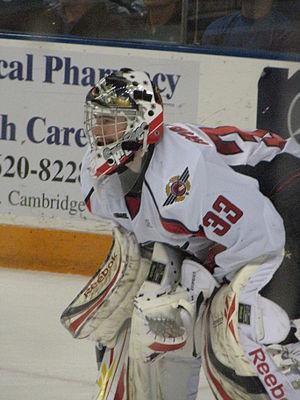
Philipp Grubauer est un joueur professionnel allemand de hockey sur glace. Il évolue au poste de gardien de but.